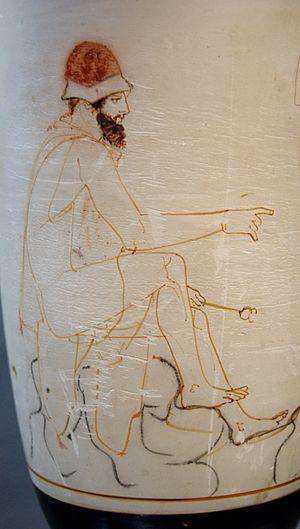
Hermès psychopompe
Dans la mythologie grecque, Hermès est une des divinités de l'Olympe. Il est le messager des dieux, principalement de Zeus, comme Iris est la messagère d'Héra, donneur de la chance, inventeur des poids et des mesures, gardien des routes et carrefours, dieu des voyageurs, des commerçants, des voleurs et des orateurs. Il conduit les âmes aux Enfers. Son équivalent latin est Mercure.